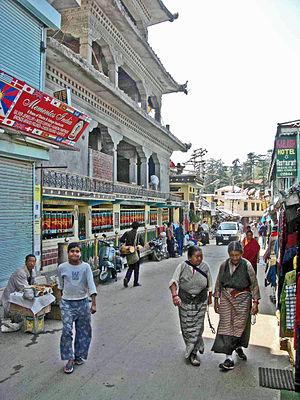
Dharamsala est une ville du nord de l'Inde, située dans l'État de l'Himachal Pradesh. Elle est parfois appelée la petite Lhassa car elle est la terre d'accueil du 14ᵉ Dalaï-lama, Tenzin Gyatso, actuellement en exil de la Région autonome du Tibet.